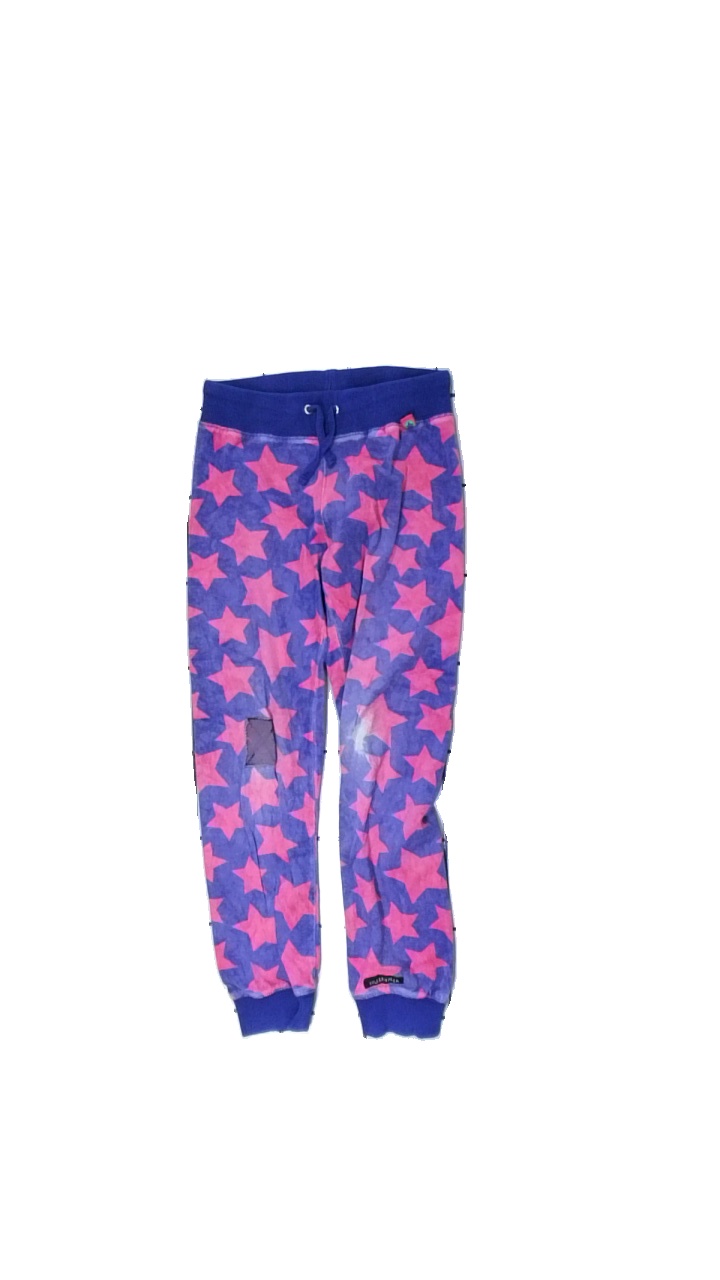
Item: Trousers (Children)
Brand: Villervalla
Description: lila mjukisbyxor med rosa stjärnor. lagade vid knäna och utslitna igen.
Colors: Pink, Purple
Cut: Regular
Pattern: Other
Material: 100% cotton
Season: All
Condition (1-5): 2
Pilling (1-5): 5
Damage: hål på båda knäna
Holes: Major
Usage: Export
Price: <50